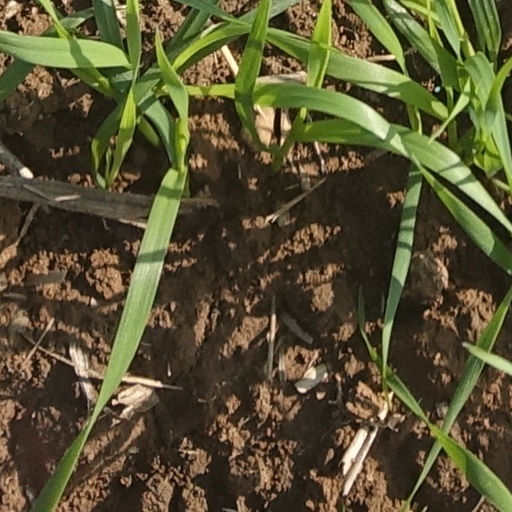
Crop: wheat